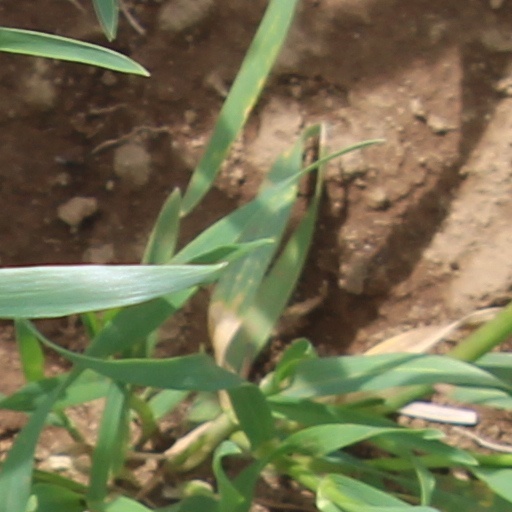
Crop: wheat